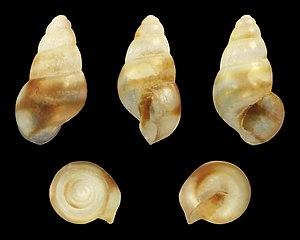
Rissoa parva est un petit mollusque gastéropode marin très abondant sur les estrans rocheux.